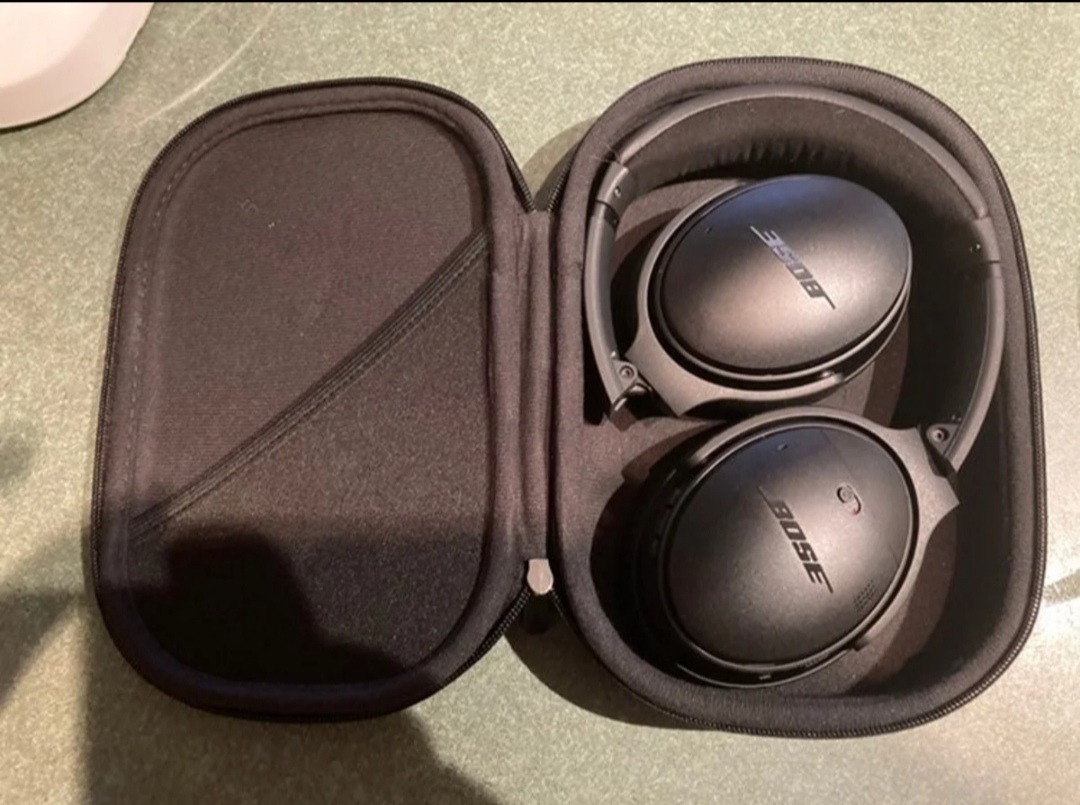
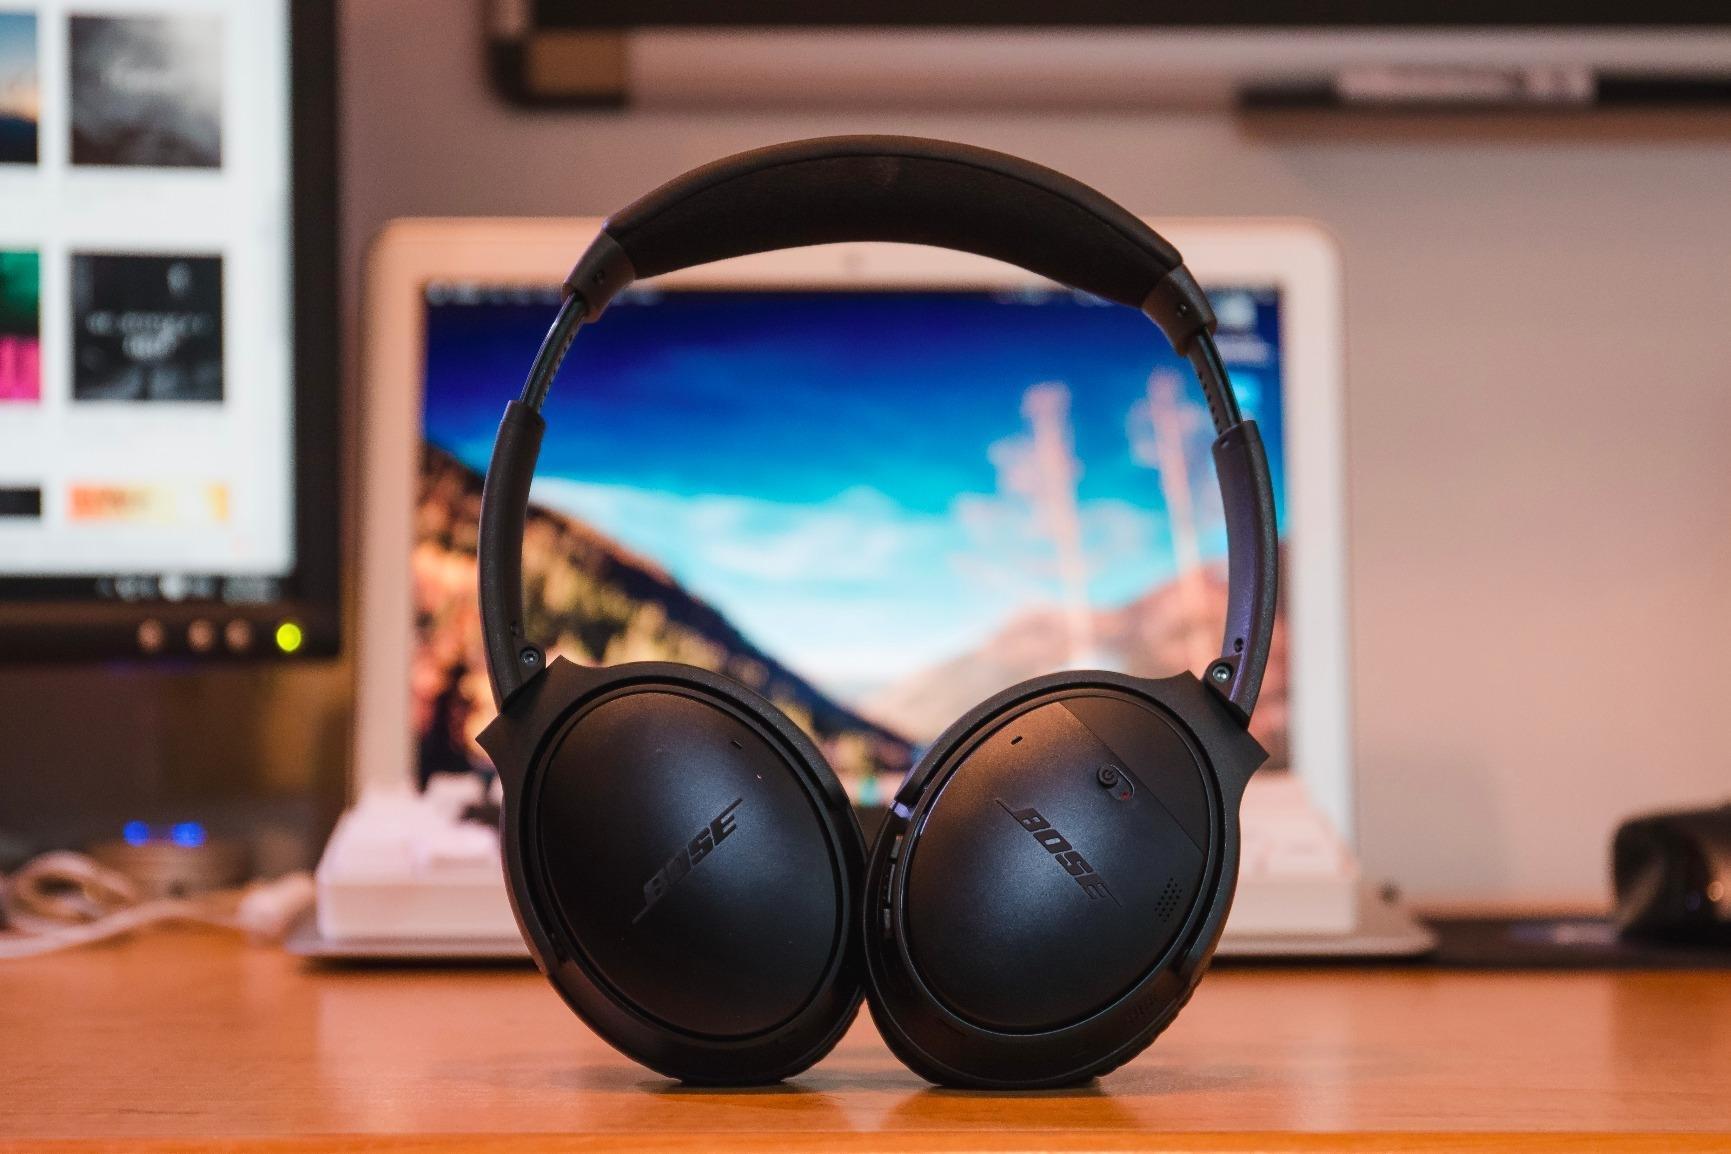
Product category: headphones
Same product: yes